Chen Nien-chin

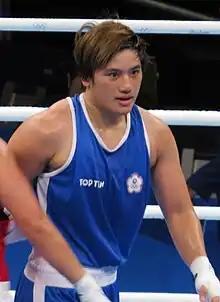
Chen at the 2016 Olympics

Chen Nien-chin (born 10 May 1997) is a Taiwanese middleweight boxer. In 2016, she won a bronze medal at the world championships, but was eliminated in her first bout at the Rio Olympics. She is a native of Hualien County. Chen is of Austronesian Taiwanese descent, with one parent being Amis and the other being Bunun. Chen was diagnosed with stage II Hodgkin lymphoma cancer in 2019, recovered in 2020 after intensive chemotherapy. After recovery, she competed in 2020 and 2024 Olympics in Welterweight boxing.